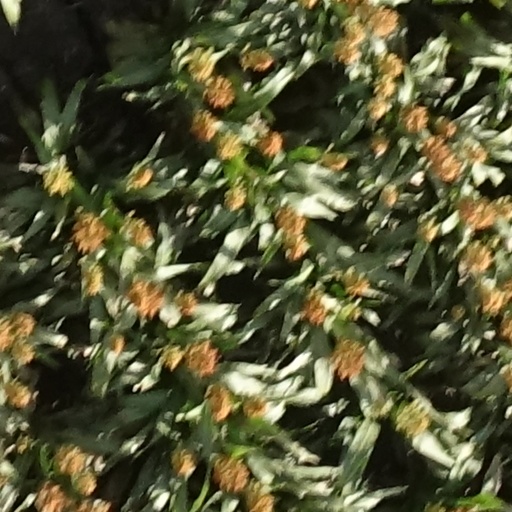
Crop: sorghum